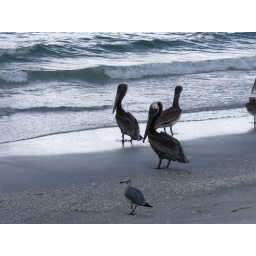
three pelicans with waves painted white by the clouds